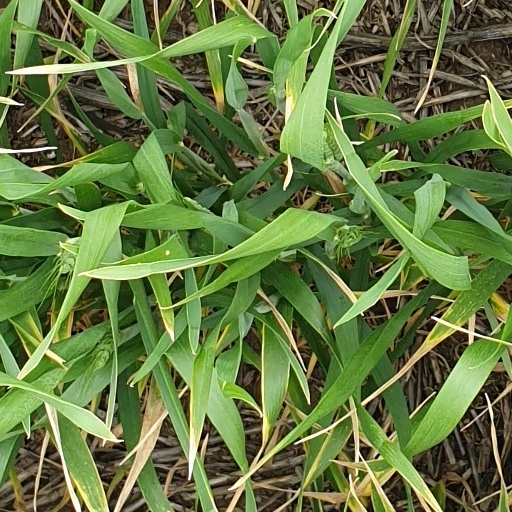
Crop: wheat